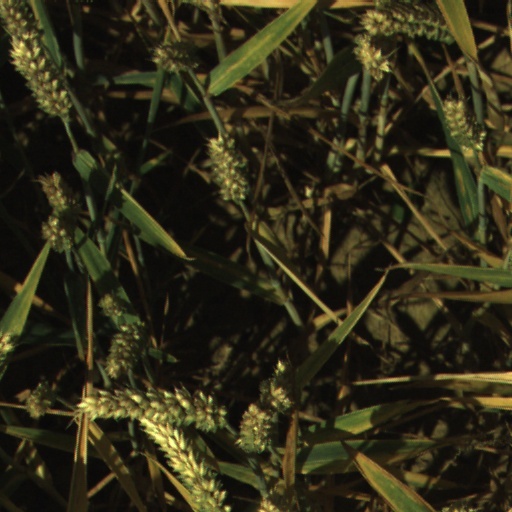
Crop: wheat